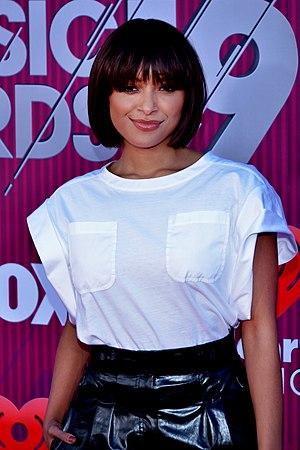
Katerina Alexandre Hartford « Kat » Graham, née le 5 septembre 1989 à Genève, en Suisse, est une actrice, chanteuse, productrice de musique, danseuse et top model américano-suisse.